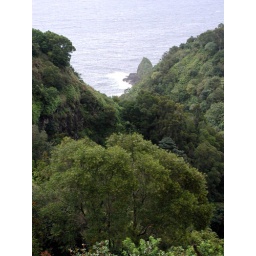
On the road to Hana. Apparently, this rock was shown in the beginning of Jurassic Park.